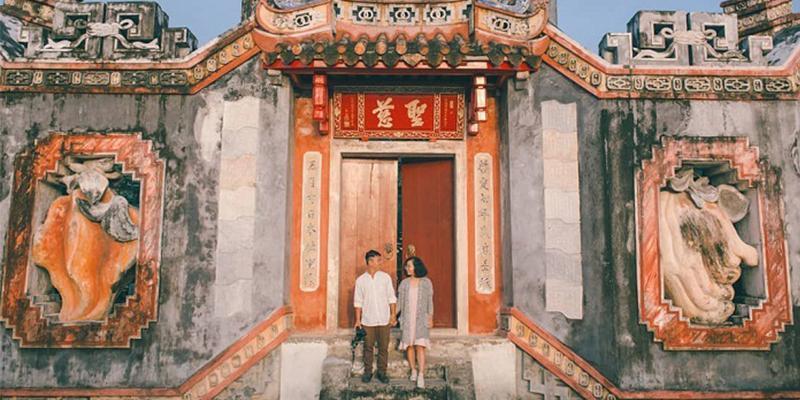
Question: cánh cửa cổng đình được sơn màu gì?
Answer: cánh cửa cổng đình được sơn màu đỏ